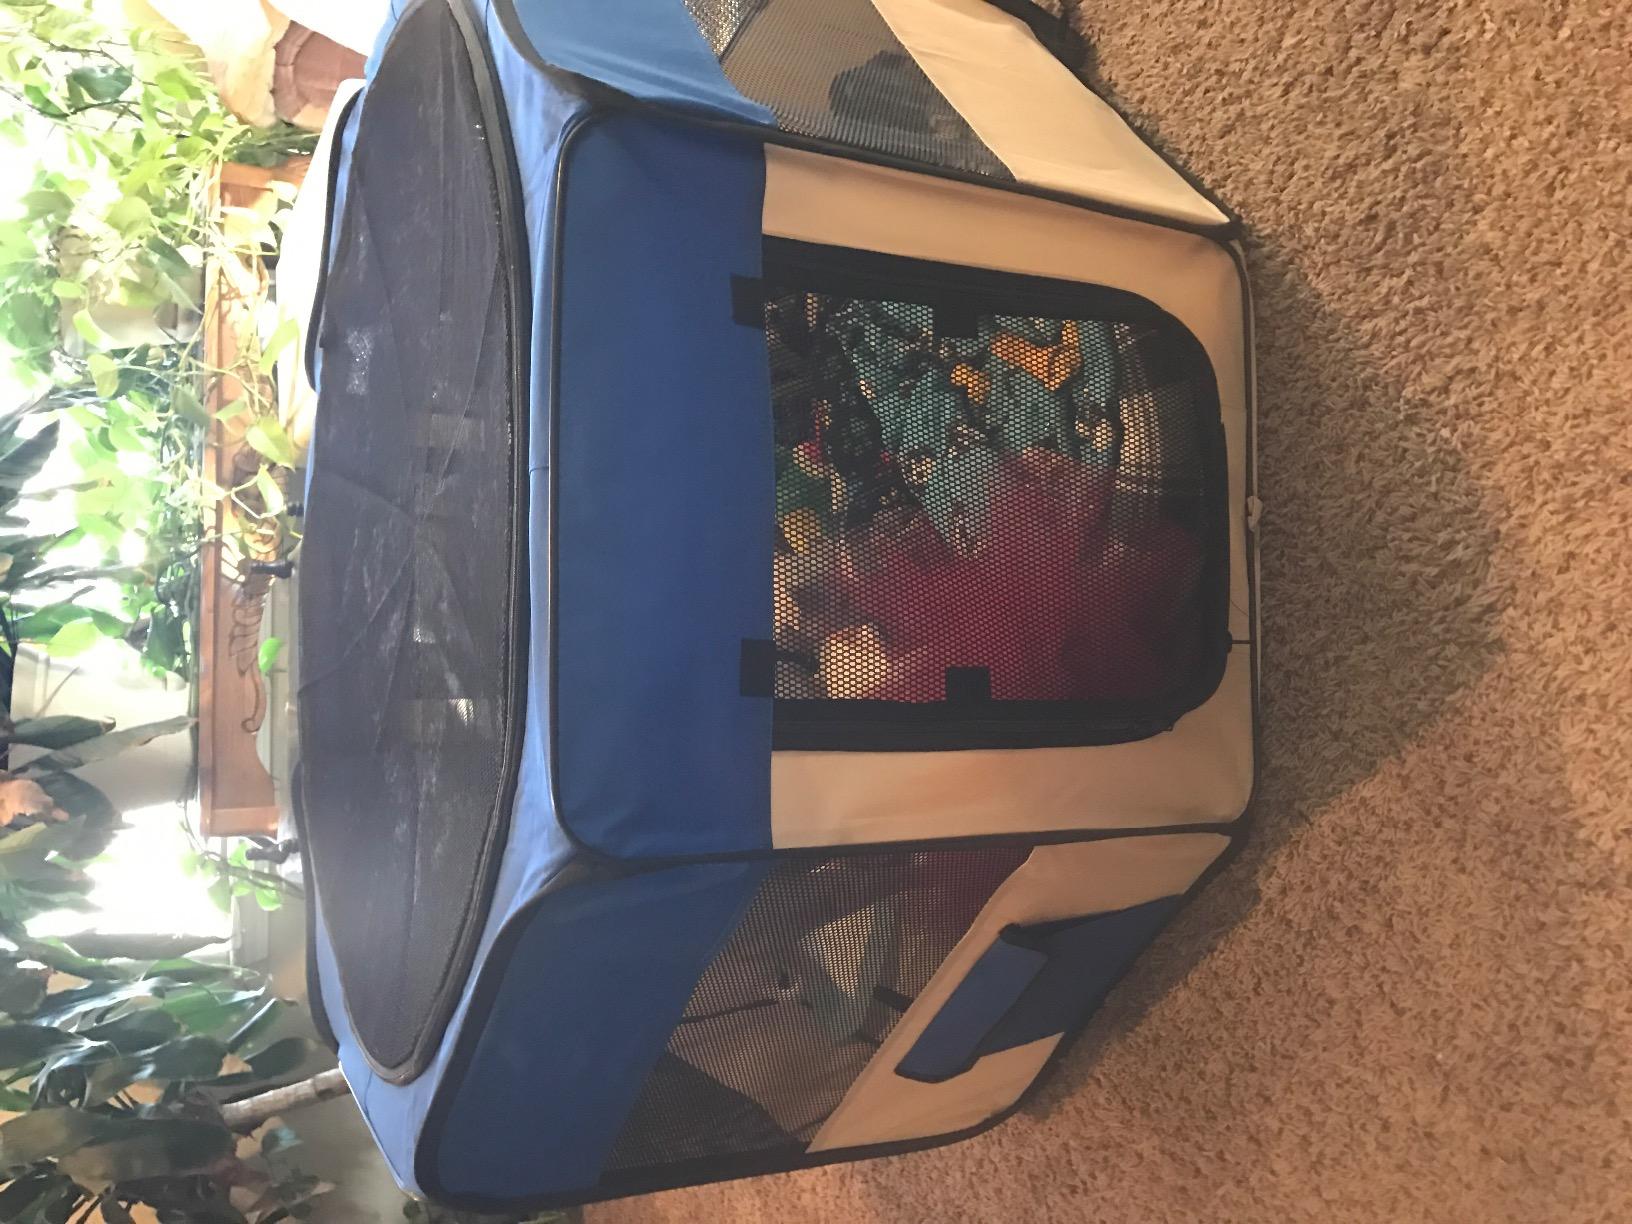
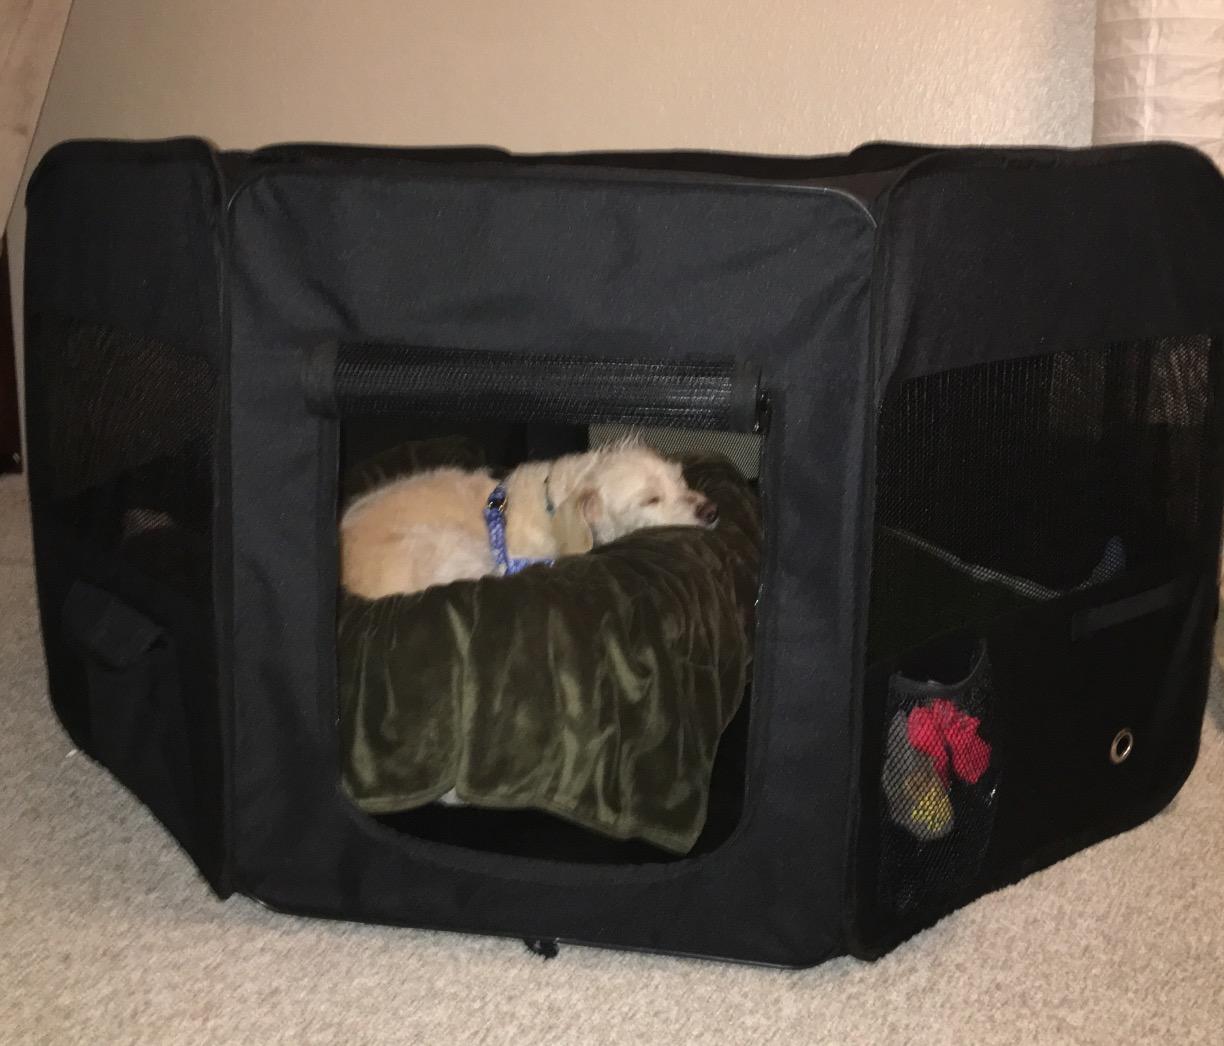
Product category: items_kennel
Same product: no